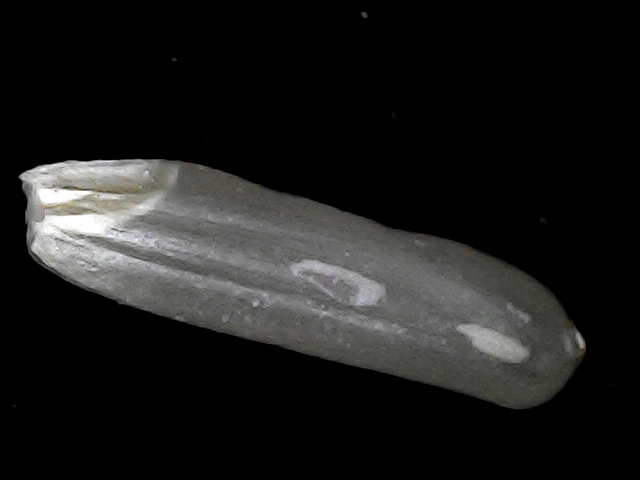
Rice variety: BD70